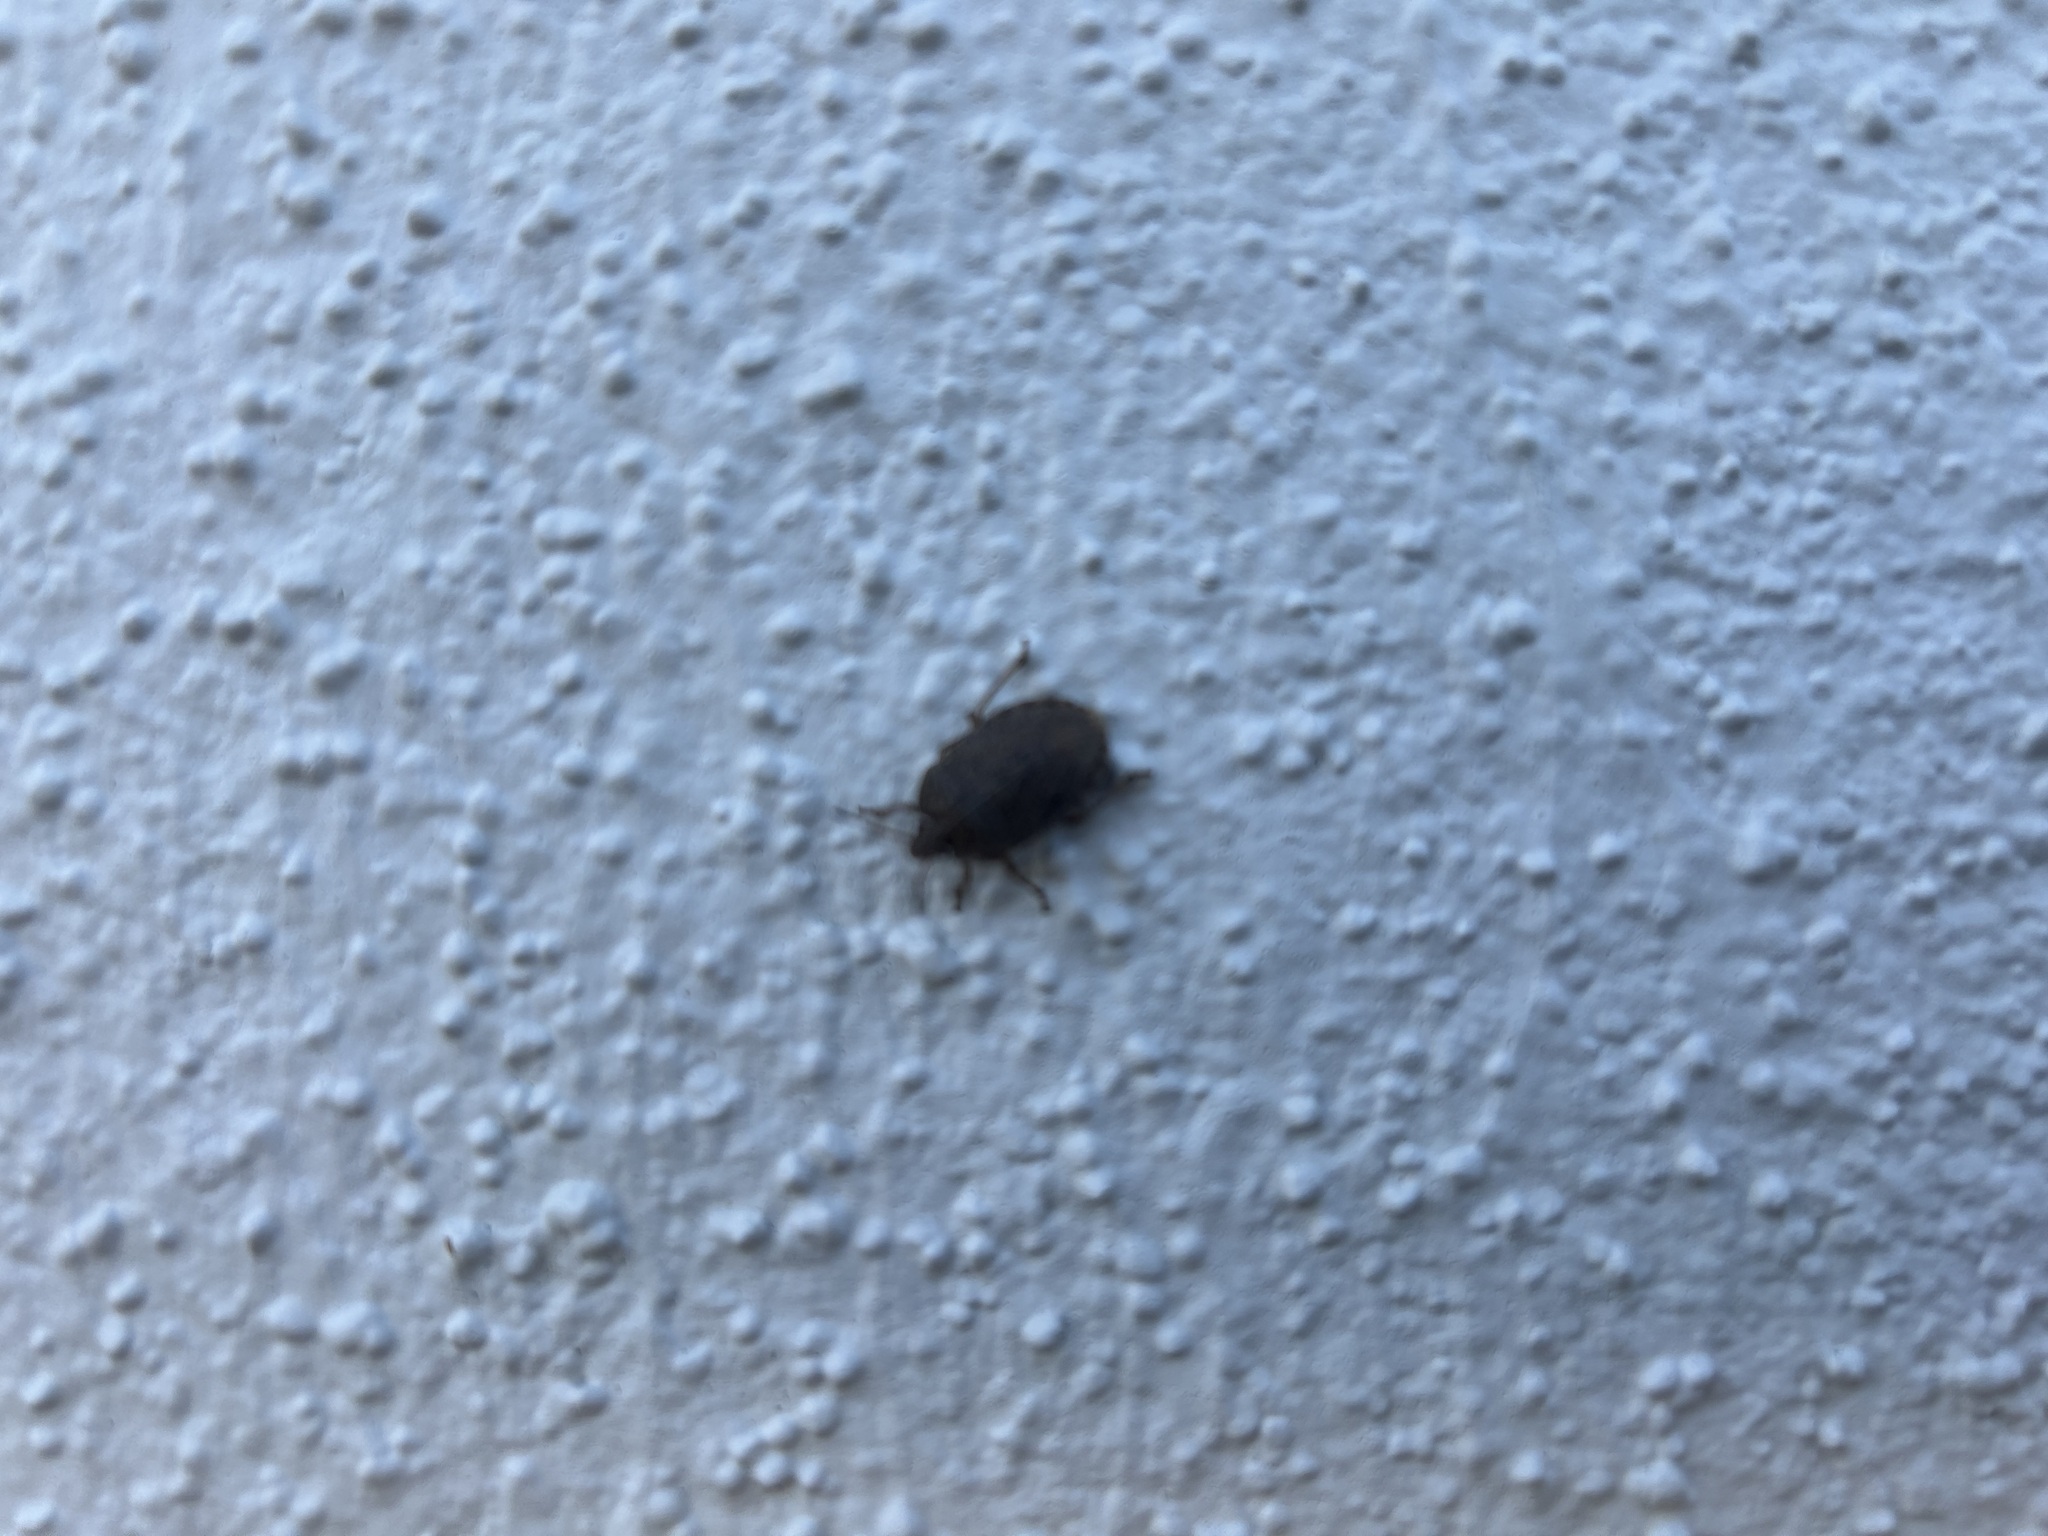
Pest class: stink_bug